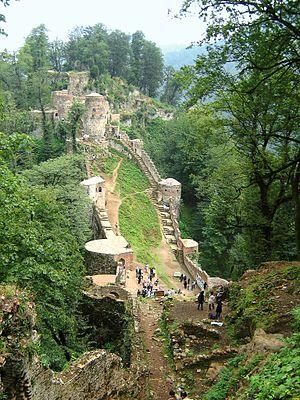
Le château Rud-khan, également appelé également château Hessam est un château fort médiéval iranien en brique et en pierre.